Rwandan genocide

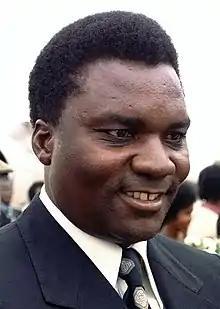
Juvénal Habyarimana in 1980

In the 1980s, a group of 500 Rwandan refugees in Uganda, led by Fred Rwigyema, fought with the rebel National Resistance Army (NRA) in the Ugandan Bush War, which saw Yoweri Museveni overthrow Milton Obote. These soldiers remained in the Ugandan army following Museveni's inauguration as Ugandan president, but simultaneously began planning an invasion of Rwanda through a covert network within the army's ranks. In October 1990, Rwigyema led a force of over 4,000 rebels from Uganda, advancing into Rwanda under the banner of the Rwandan Patriotic Front (RPF). Rwigyema was killed on the third day of the attack, and France and Zaire deployed forces in support of the Rwandan army, allowing them to repel the invasion. Rwigyema's deputy, Paul Kagame, took command of the RPF forces, organising a tactical retreat through Uganda to the Virunga Mountains, a rugged area of northern Rwanda. From there, he rearmed and reorganised the army, and carried out fundraising and recruitment from the Tutsi diaspora.